Stanko Vraz

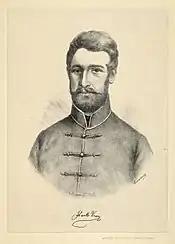
Stanko Vraz

Stanko Vraz (baptized Jakob Fraß; 30 June 1810 – 20 May 1851) was a Slovenian-Croatian poet. He Slavicized his name to "Stanko Vraz" in 1836.